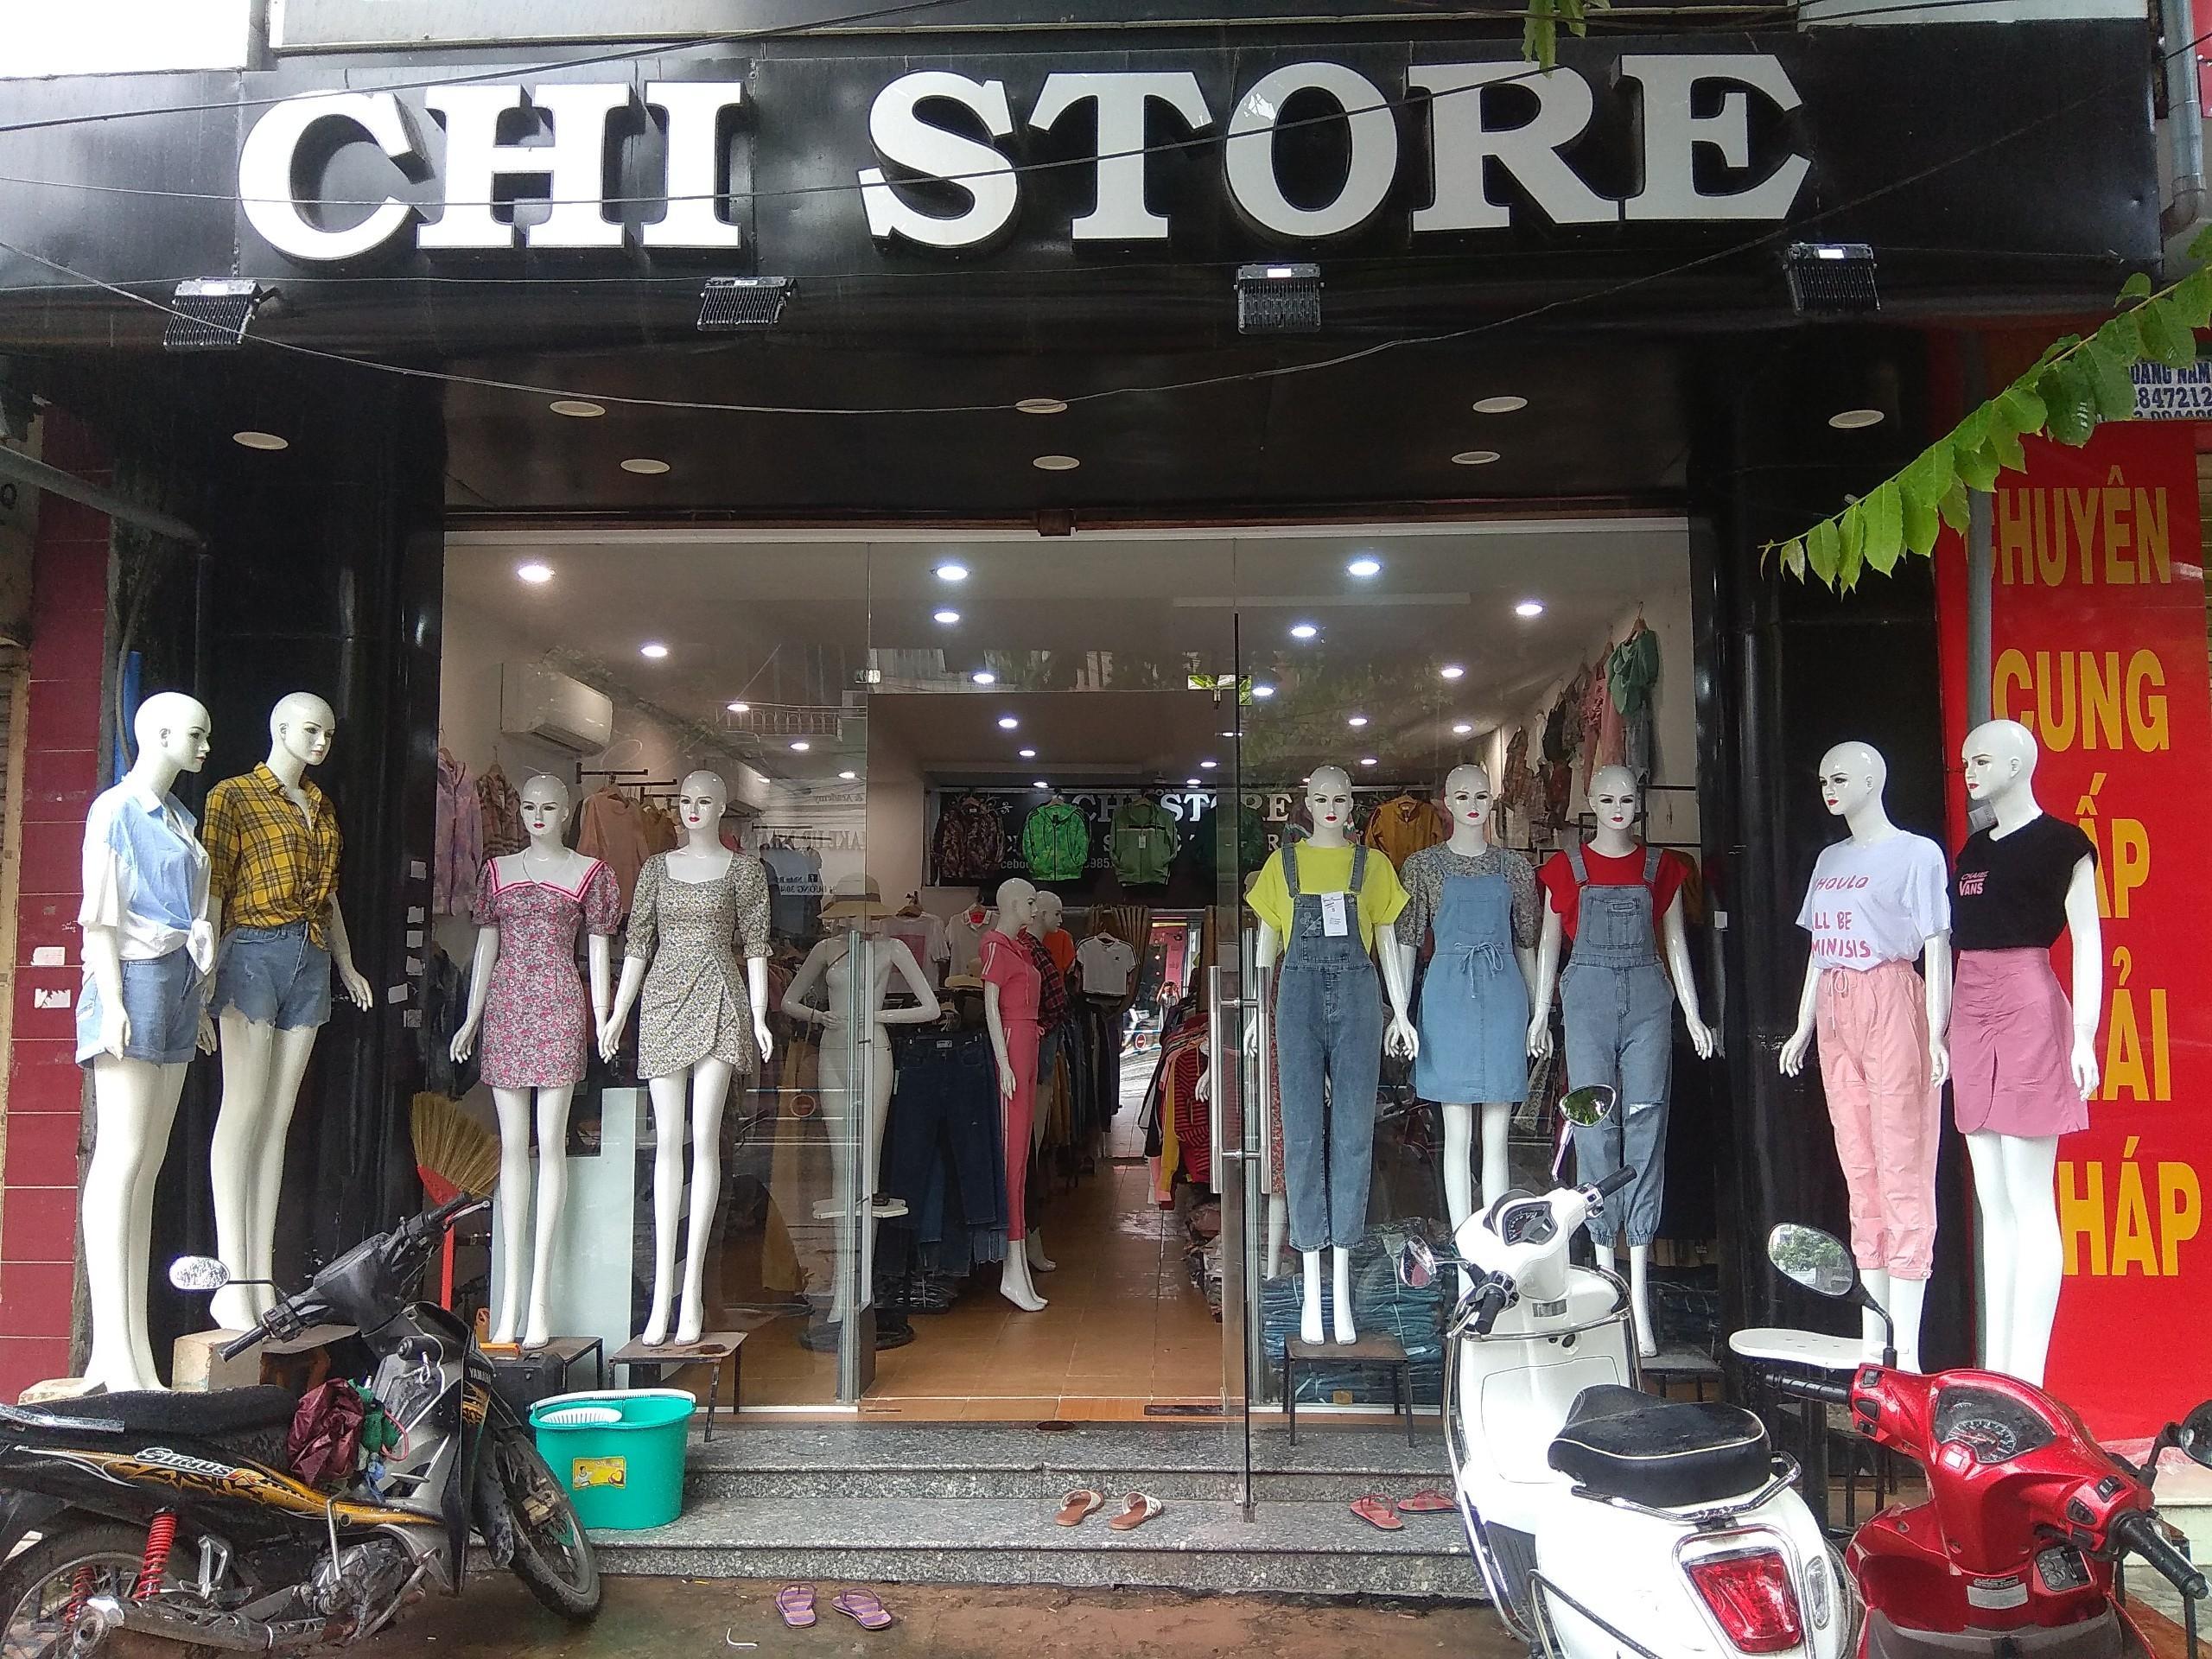
có nhiều ma nơ canh đang được đặt ở phía trước của cửa hàng